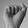
ASL letter: A